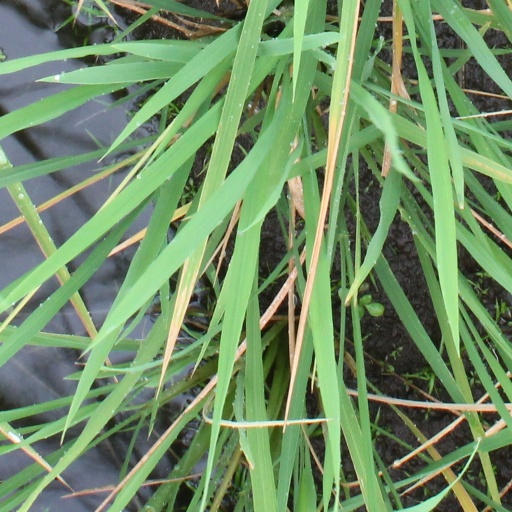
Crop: rice